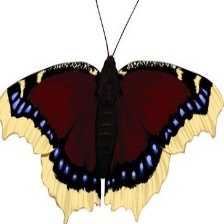
Species: MOURNING CLOAK
Butterfly family (ImageNet category): admiral